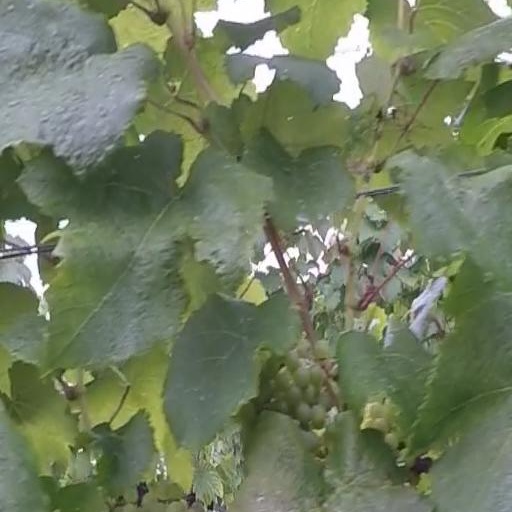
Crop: grape